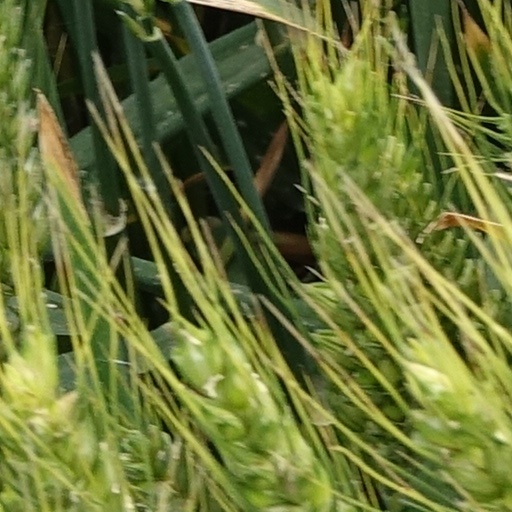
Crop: wheat